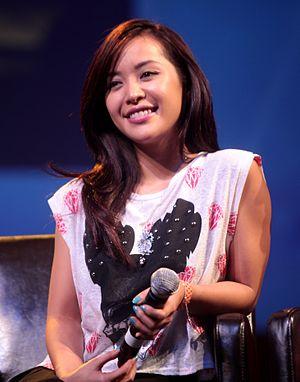
Michelle Phan, née le 11 avril 1987 à Boston dans le Massachusetts aux États-Unis est une youtubeuse, entrepreneuse, maquilleuse, vidéaste, écrivaine et femme d'affaires américaine.